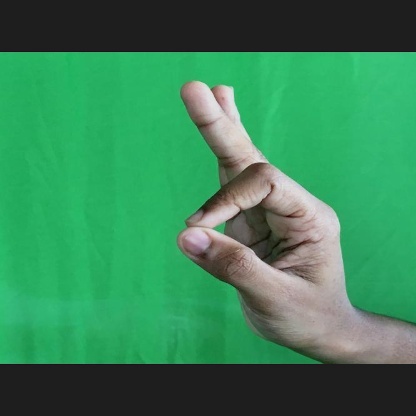
Mudra: Aralam